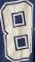
Number: 8